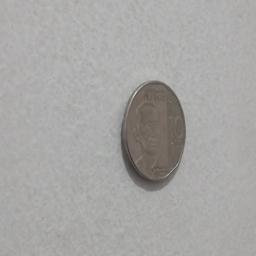
Label: 10_New_Front